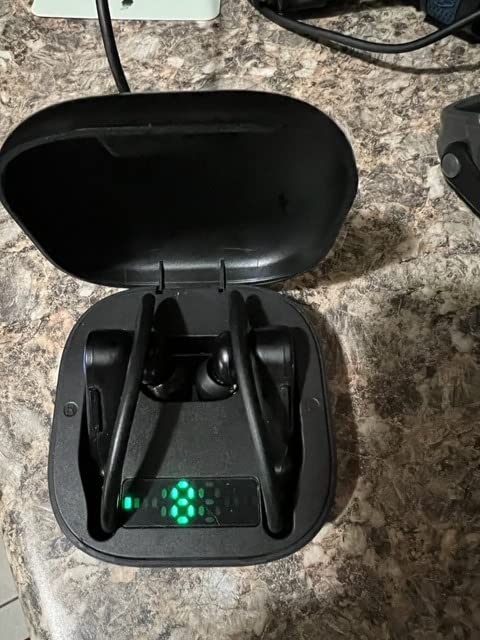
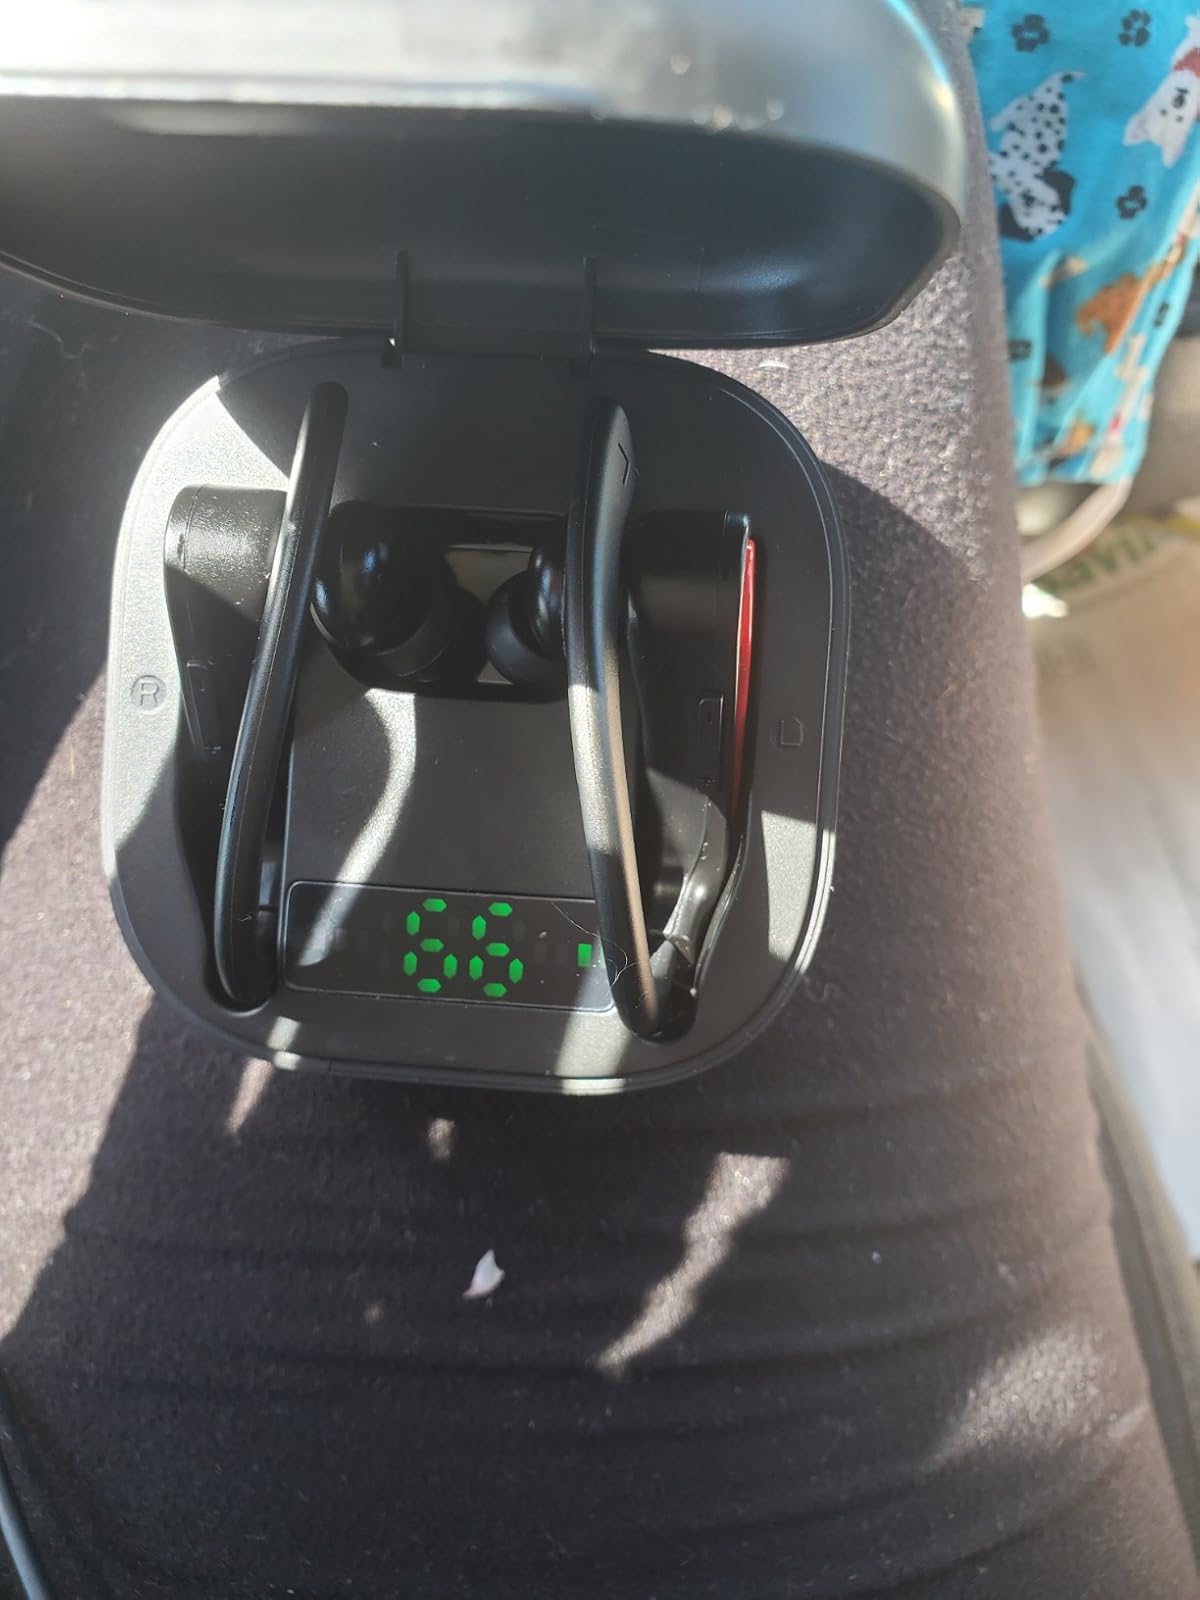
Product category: earbuds
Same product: no